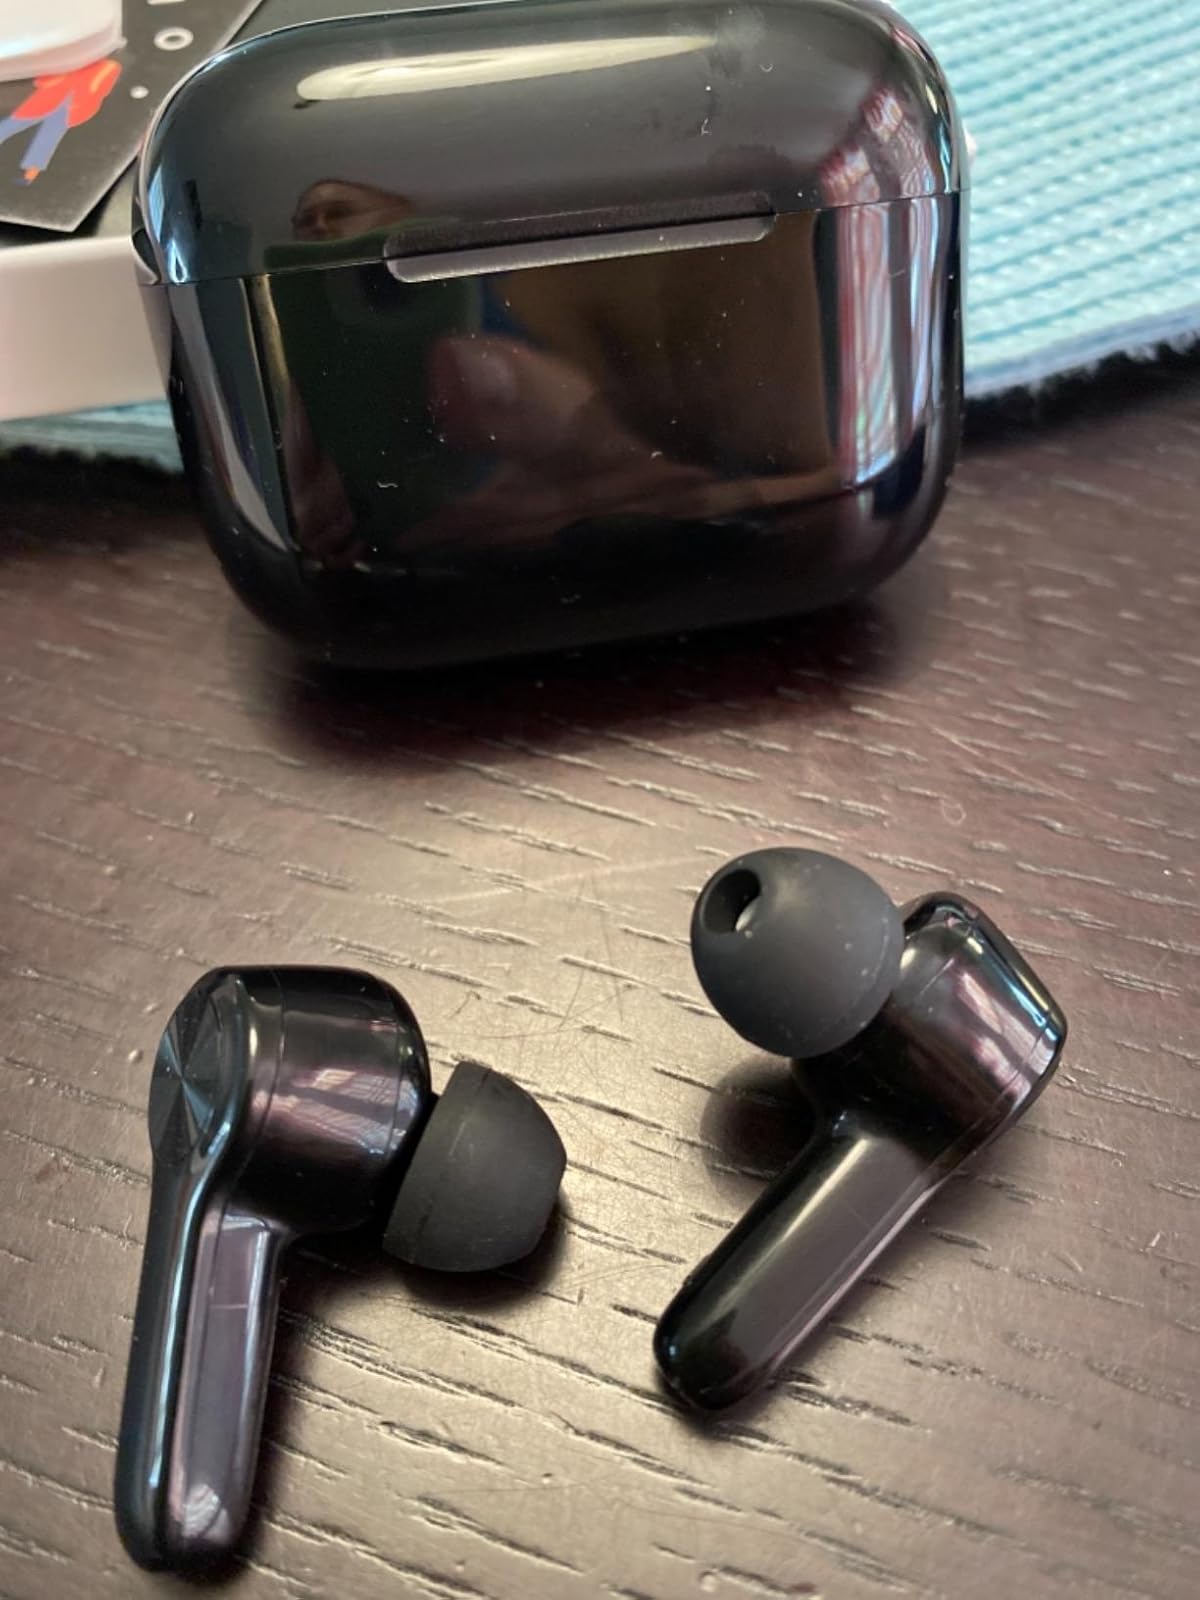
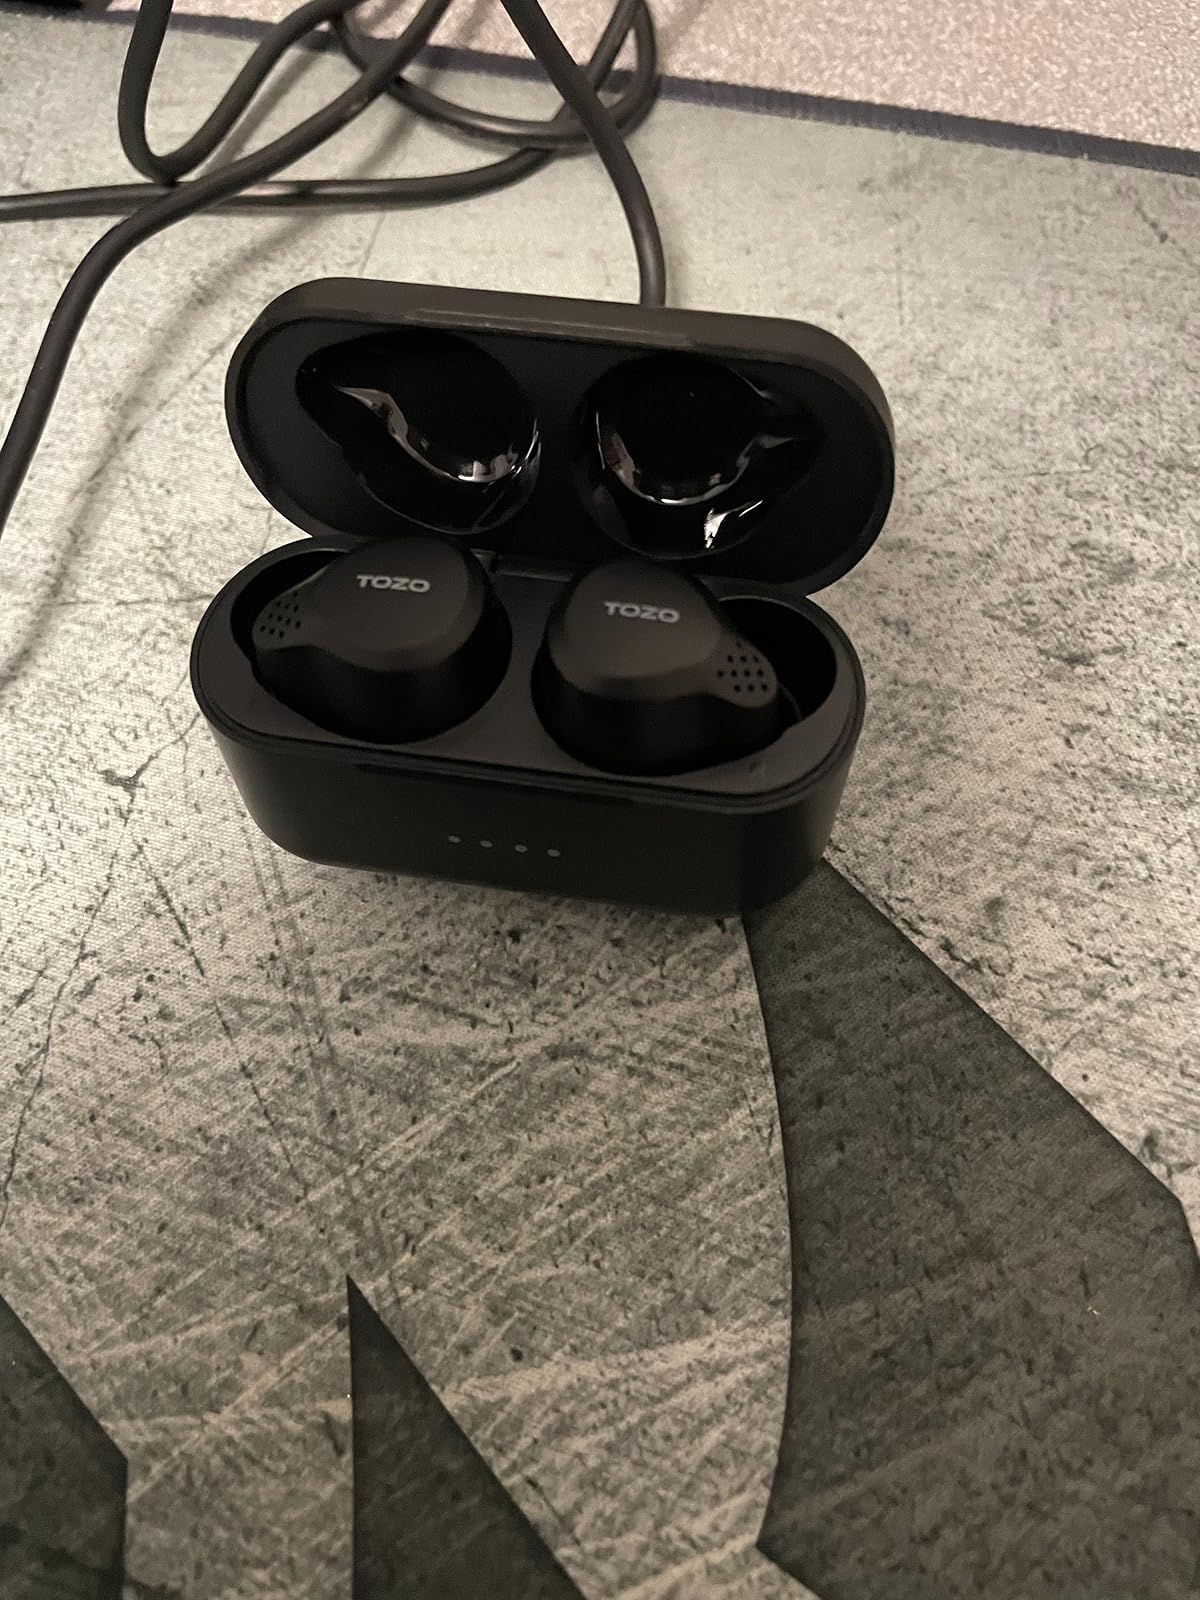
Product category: earbuds
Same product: no